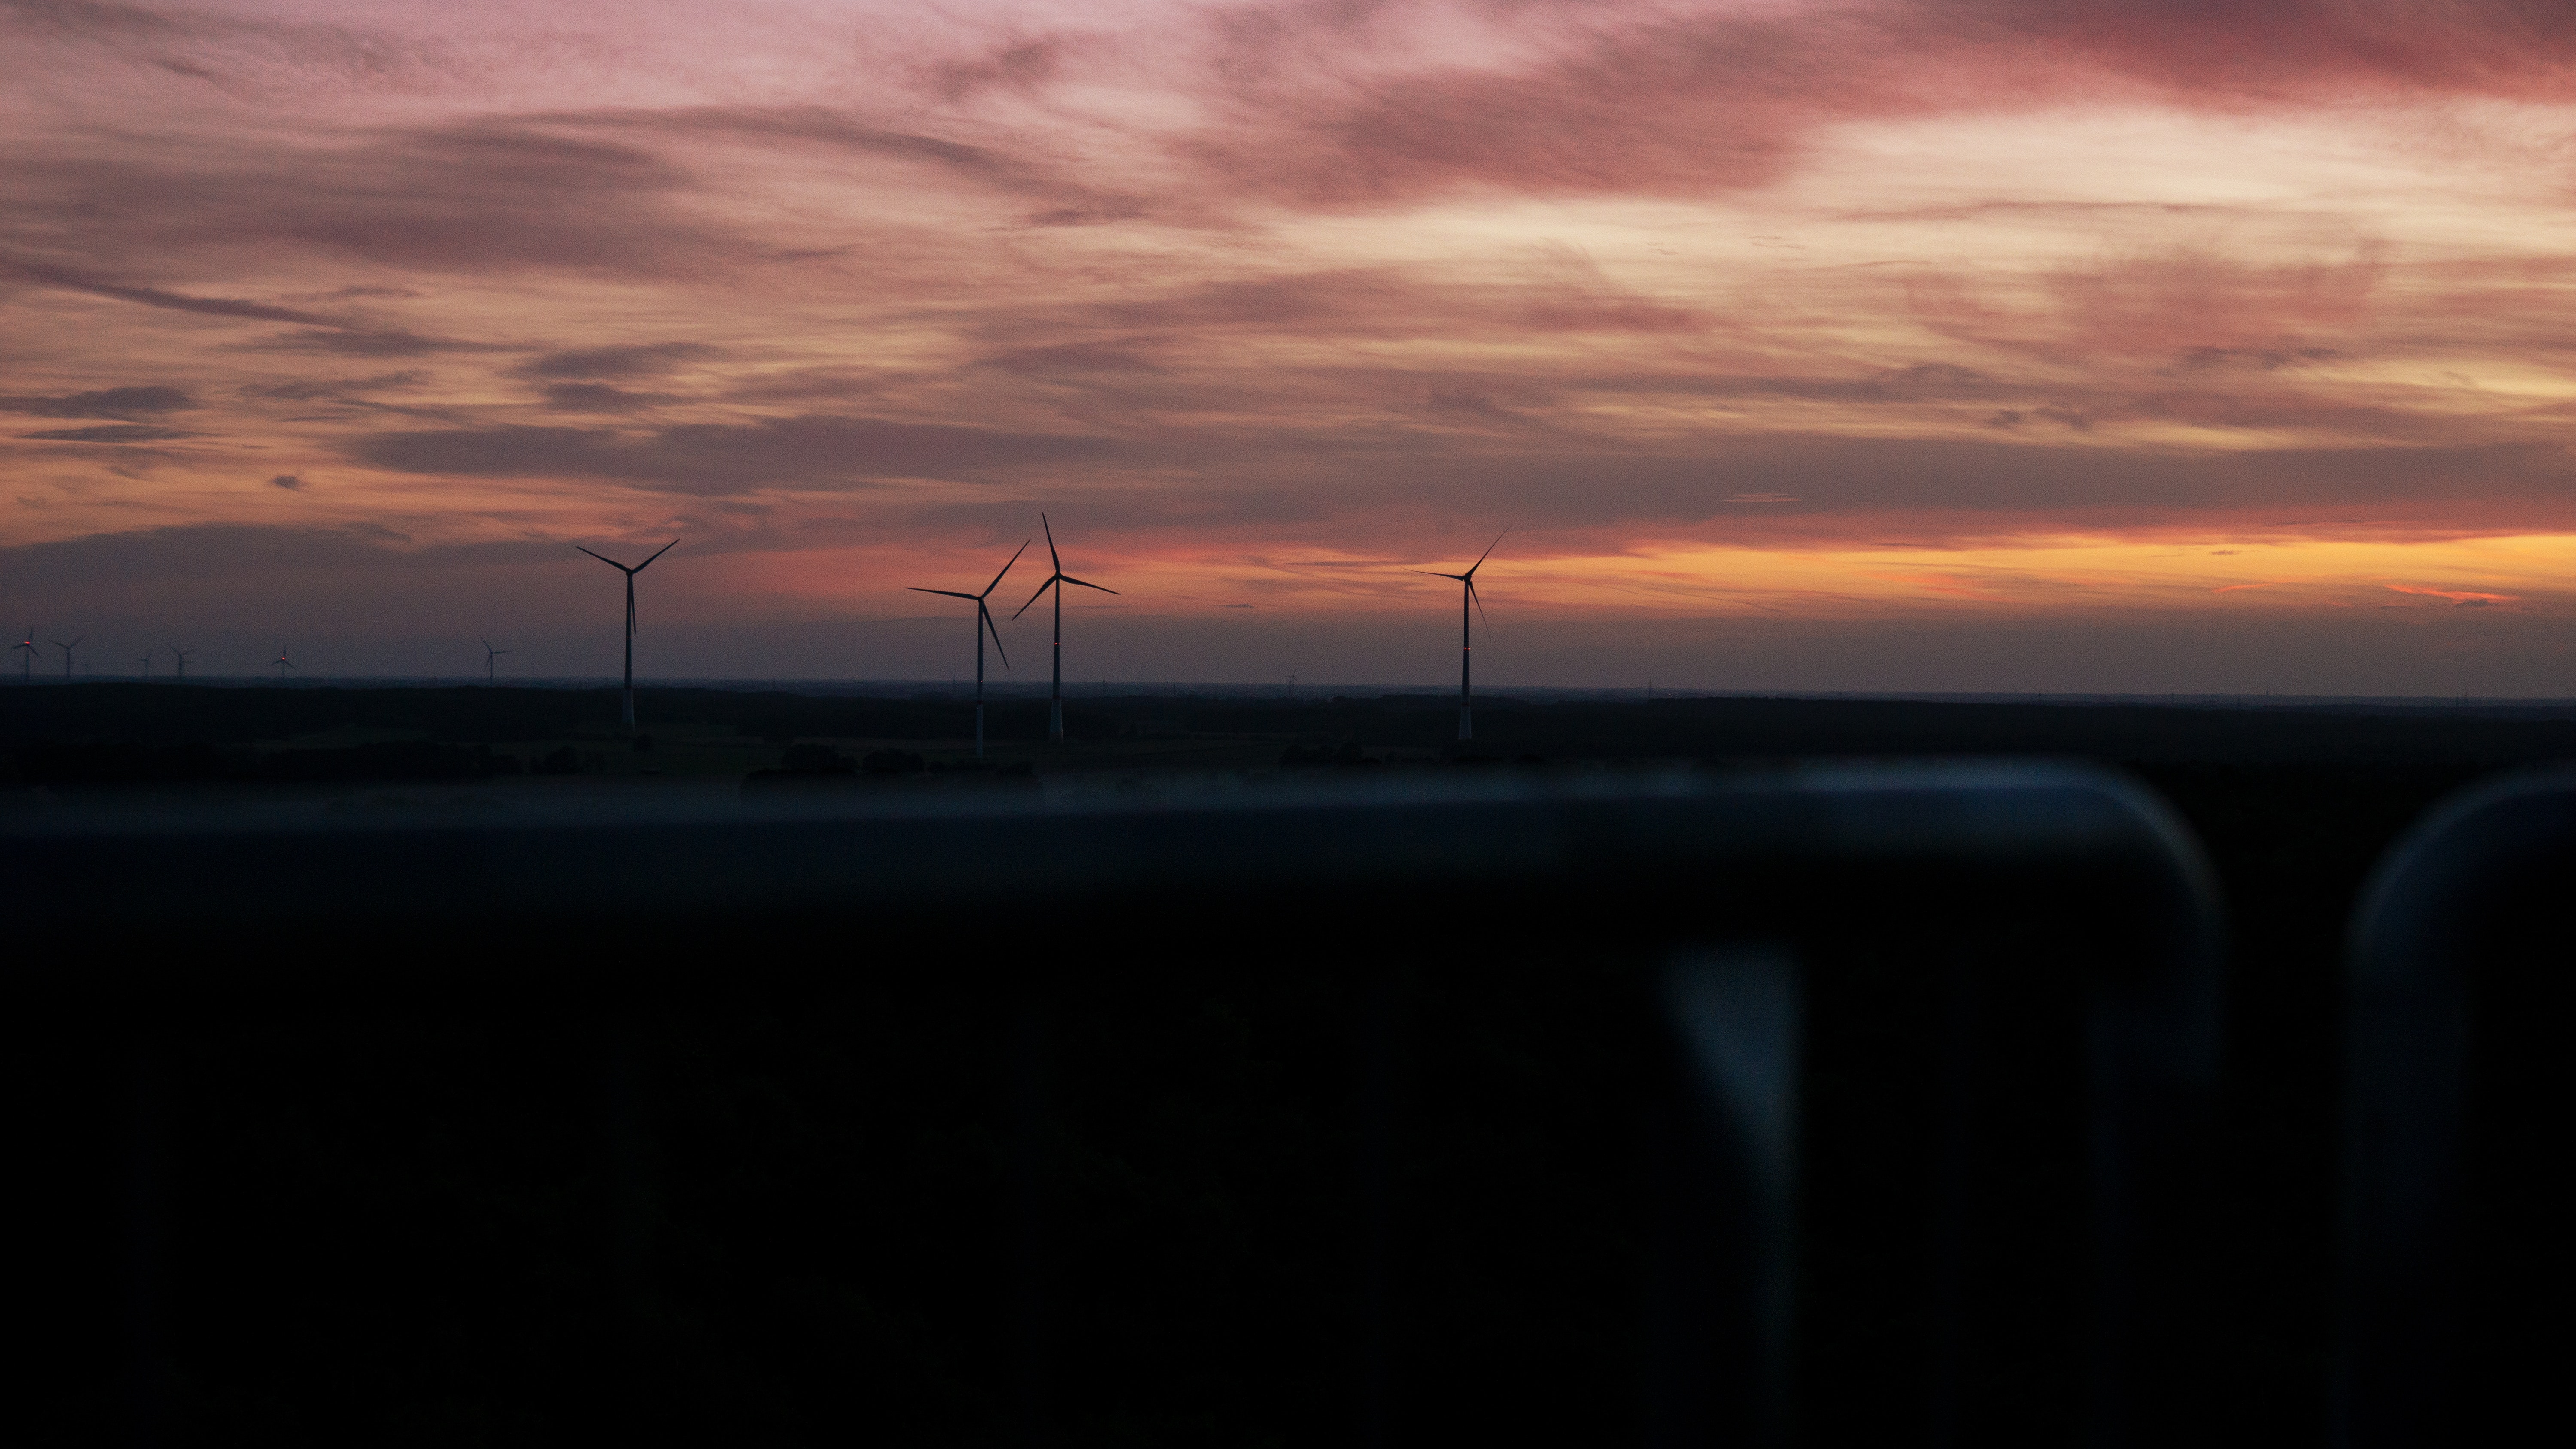
sky, horizon, sunset, wind, dusk, calm, dawn, evening, water, atmosphere, sunrise, energy, afterglow, reflection, cloud, sea, red sky at morning, fixed link, darkness